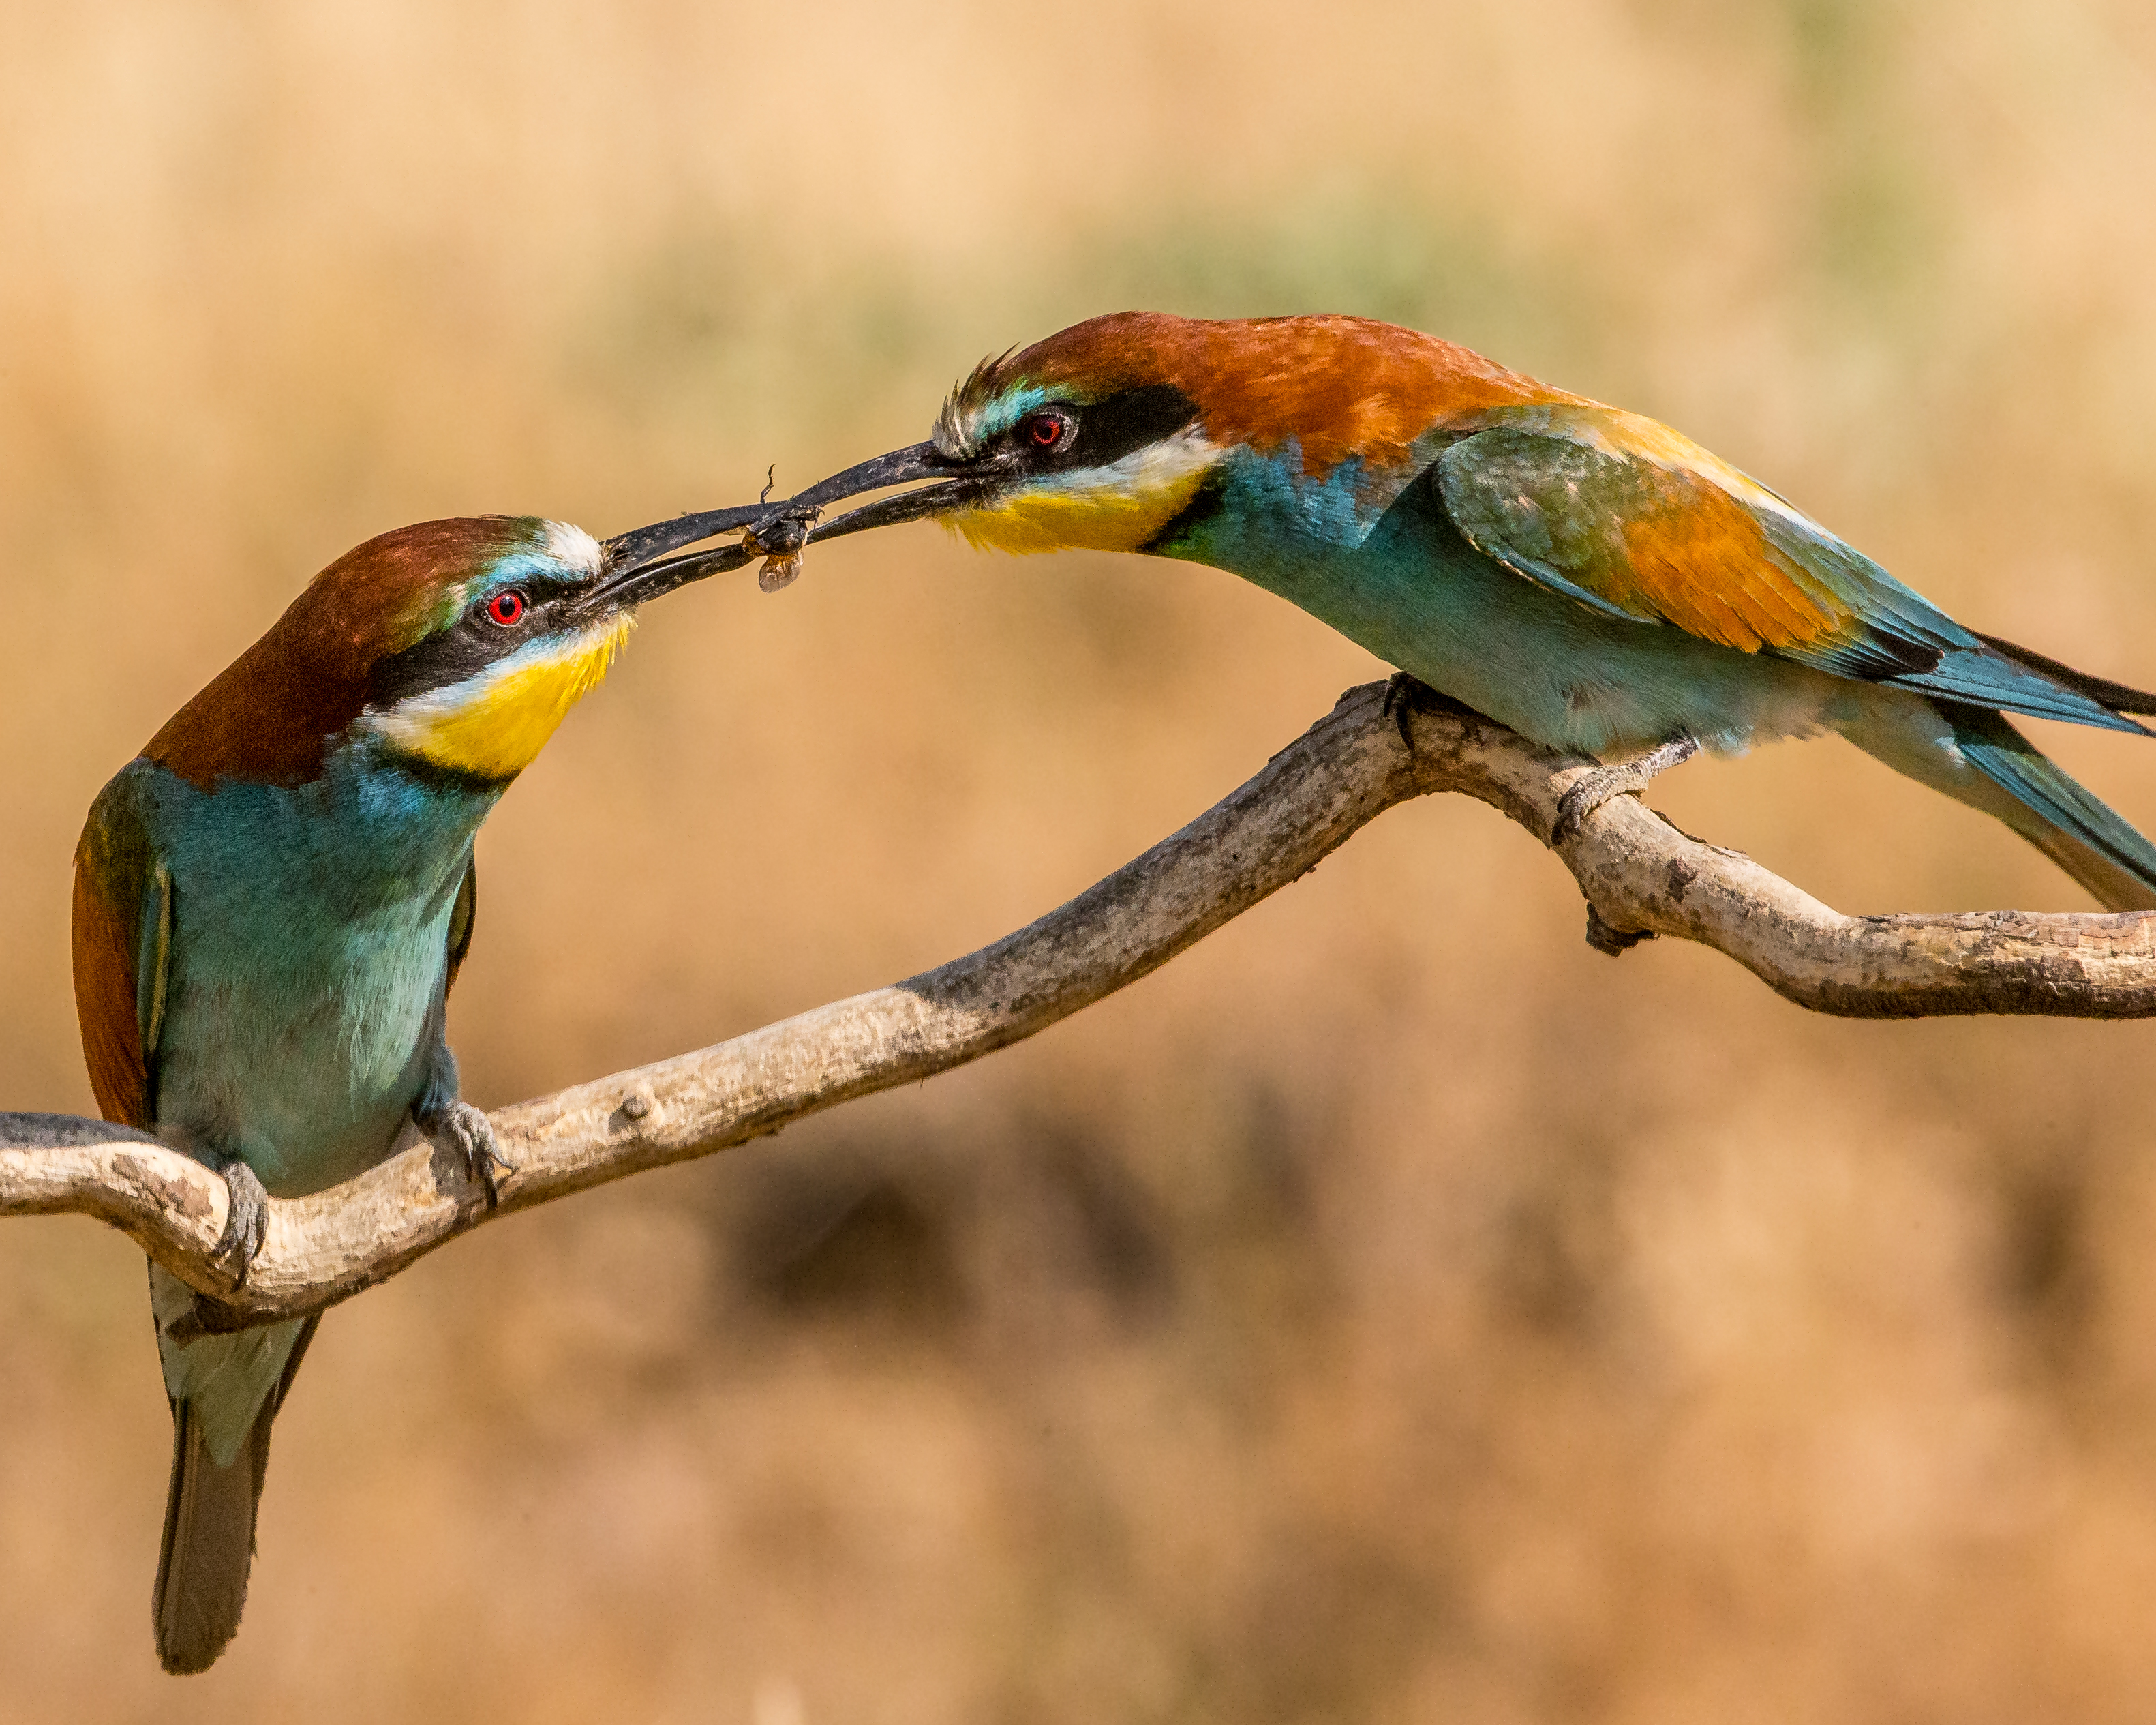
nature, branch, bird, wildlife, beak, fauna, close up, vertebrate, hungary, roller, andymorffew, morffew, naturethroughthelens, beeeaters, courting, passingfood, billetdeaux, passinginsect, coraciiformes, old world flycatcher, bee eater, perching bird